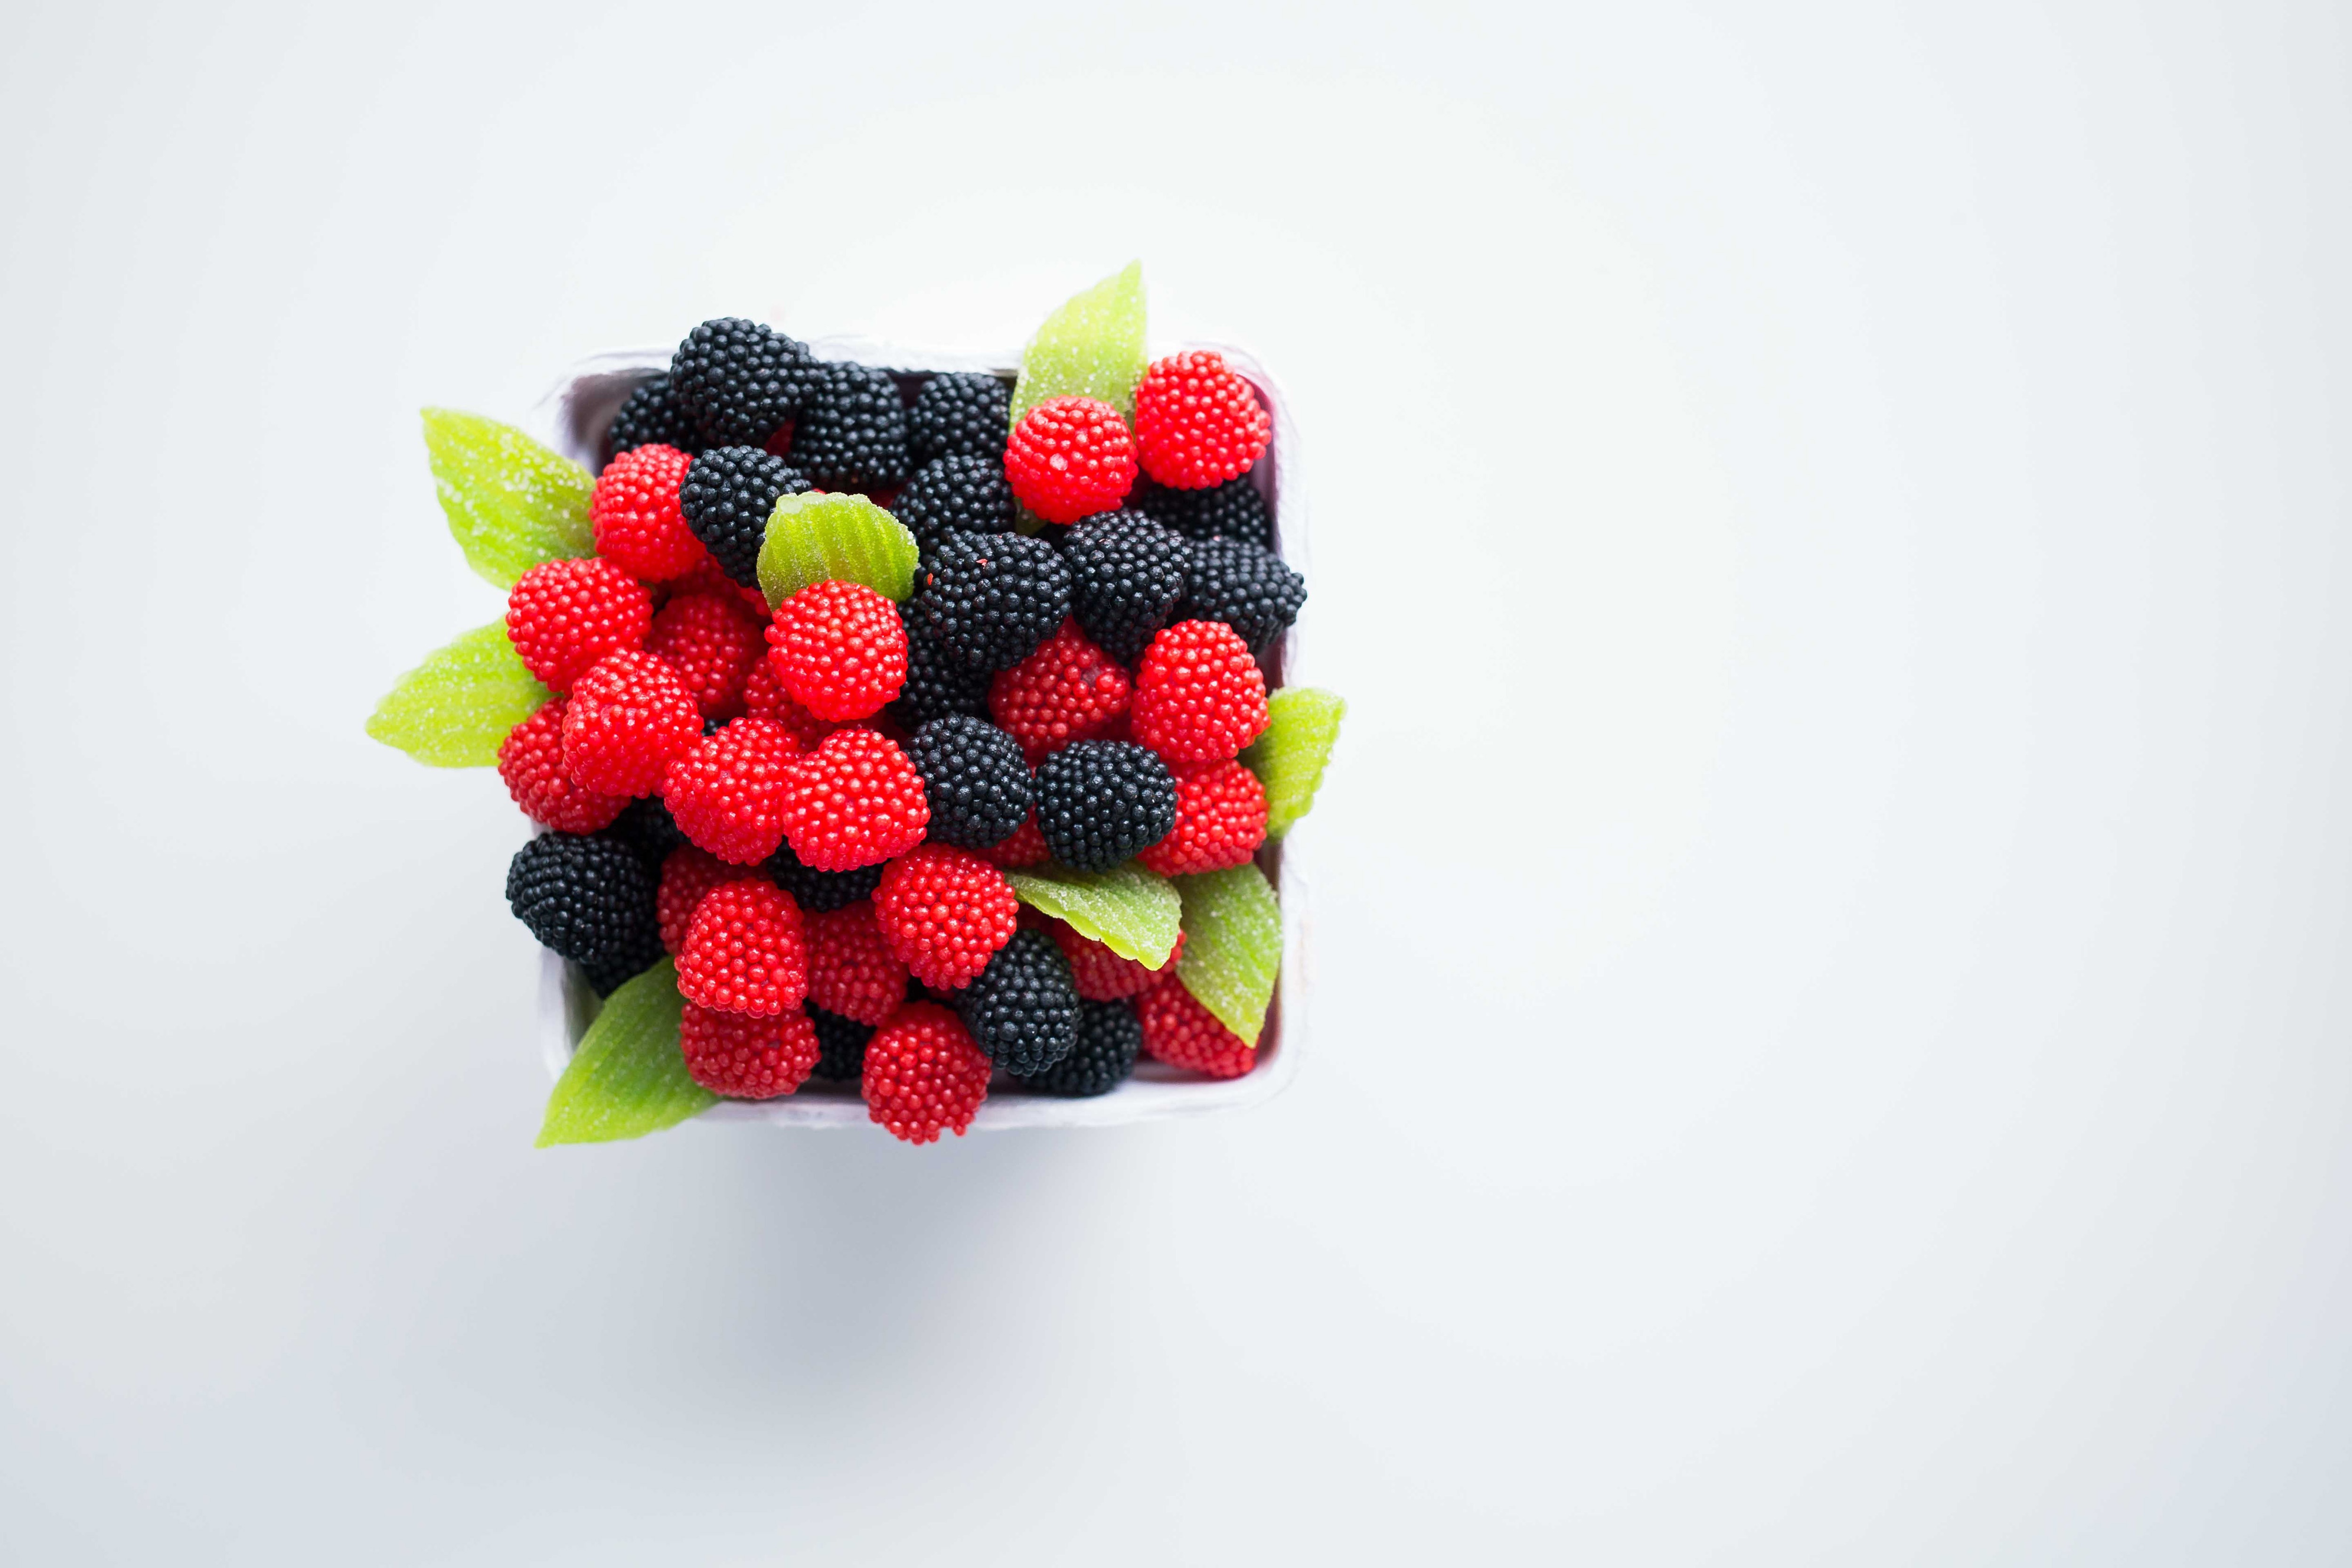
berry, natural foods, fruit, frutti di bosco, food, seedless fruit, plant, Superfruit, superfood, accessory fruit, strawberry, strawberries, blackberry, sweetness, raspberry, produce, rubus